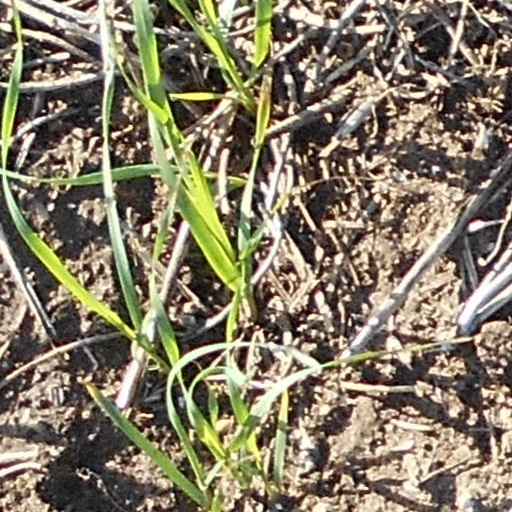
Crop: wheat